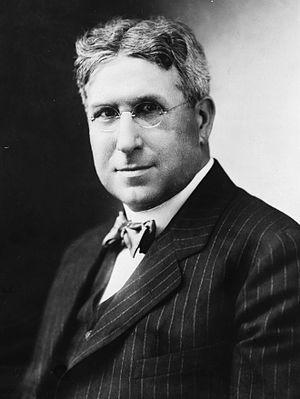
Lindley Miller Garrison, né le 28 novembre 1864 à Camden et mort le 19 octobre 1932 à Sea Bright, est un homme politique américain. Membre du Parti démocrate, il est secrétaire à la Guerre entre 1913 et 1916 dans l'administration du président Woodrow Wilson.
Le secrétaire à la Guerre des États-Unis est un ancien membre du cabinet des États-Unis en sa qualité de dirigeant du département de la Guerre.